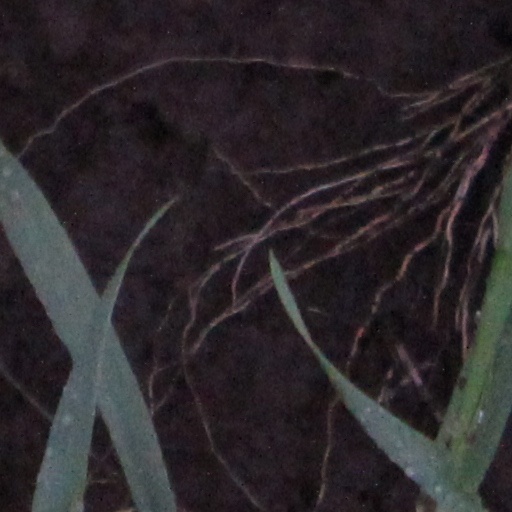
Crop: wheat